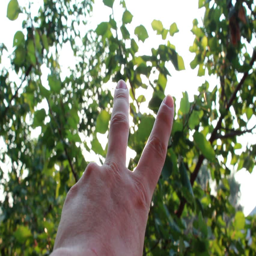
fingers raised up , outdoors at sunrise .